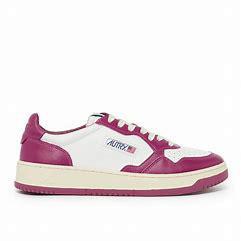
Brand: Autry
Model: Action Shoes Autry Action Medalist